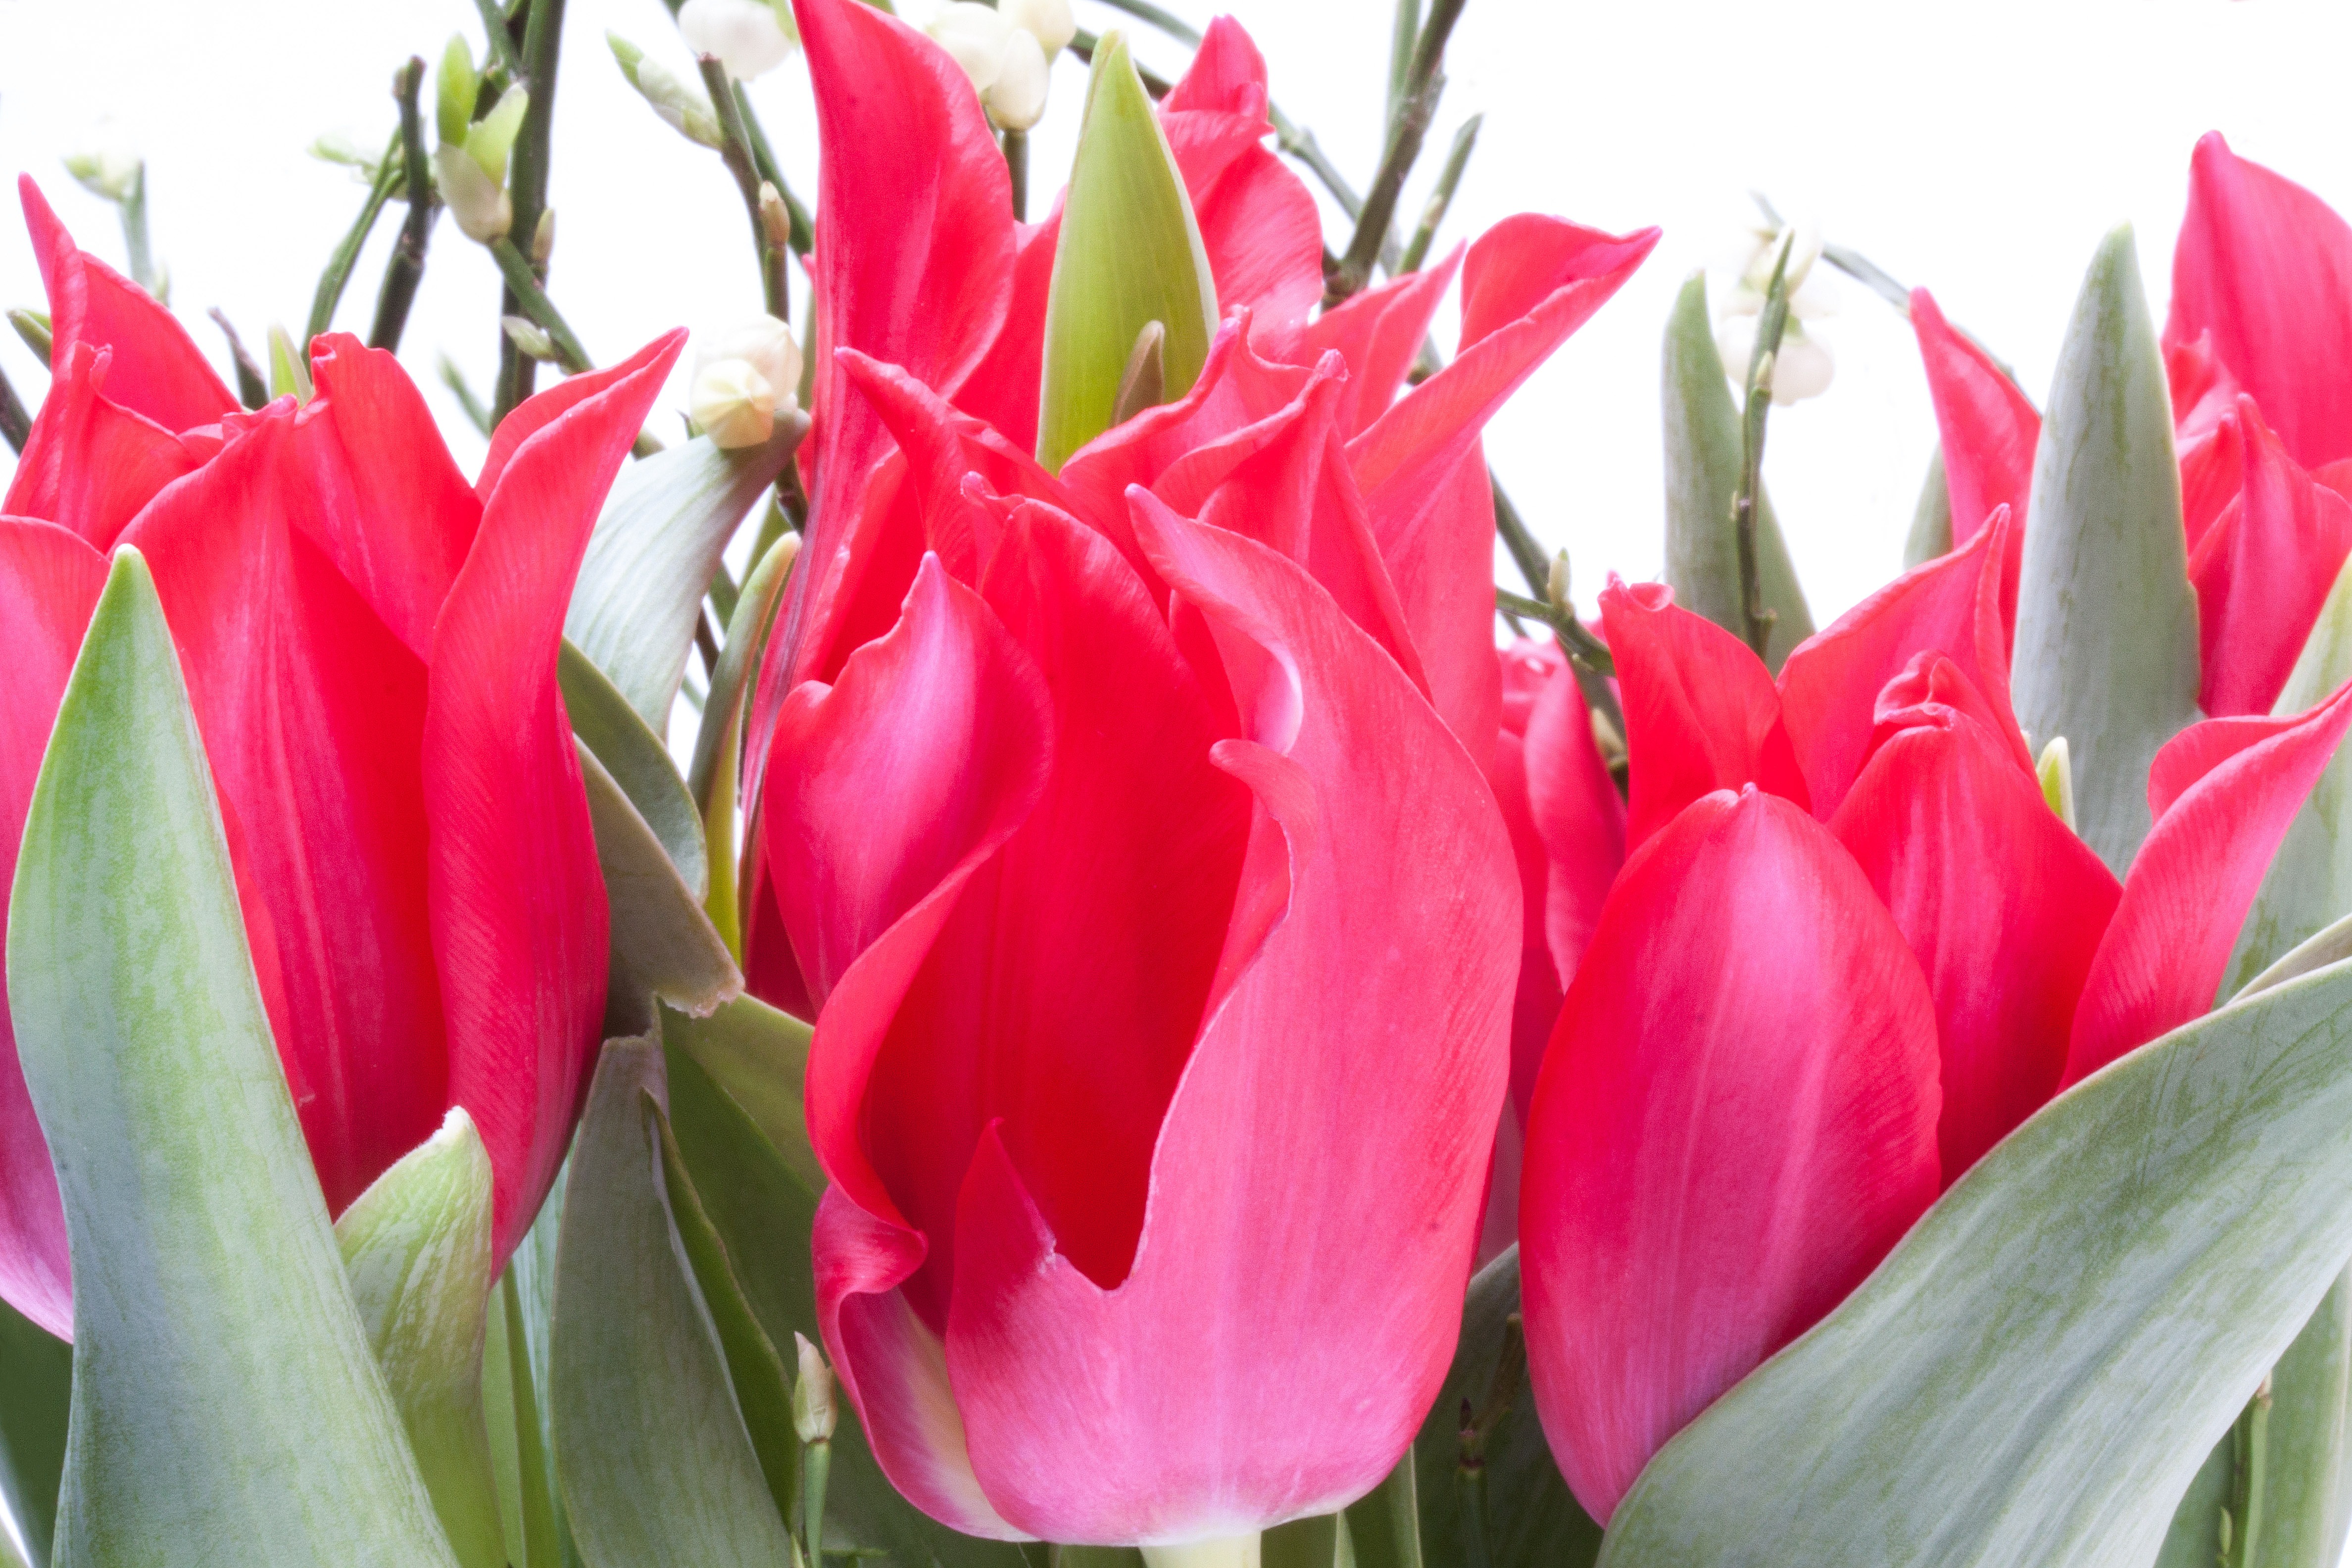
nature, blossom, plant, flower, petal, bloom, tulip, spring, red, pink, flora, flowers, salmon, tulips, lily, flowering plant, schnittblume, lily family, flower bracts, plant stem, land plant